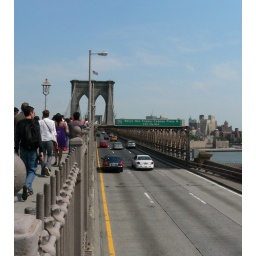
cars on the side, people and bike in the middle